Carlos Scharff

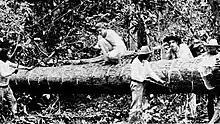
"The only practical method for obtaining the latex of the Caucho tree"

Around this time, Scharff began to send groups of Ashaninka mercenaries to "hook" the local Ronohuo natives – however, the majority of the Ronohuo resisted this entrapment. In retaliation, Scharff initiated "correrias" against these natives, and many of them were either captured or killed. The Amahuaca retaliated against these incursions and occasionally attacked the cauchero camps, where "they killed their white patrons, their families and their indigenous peons, and took away their firearms and any other manufactured object that was within their reach." The Peruvian government would later send a garrison to establish a military force in the area, partially due to these indigenous attacks. This garrison was implemented by Scharff's business partner, Collazos, to assist in the conquering of more territory along the Upper Purus. According to Amahuaca oral tradition, these Peruvian soldiers along with Asháninka mercenaries, were responsible for many Amahuaca deaths in the Upper Purus area. The Ronohuo, which was part of the Amahuaca demographic, were apparently once a "very numerous" tribe, however their numbers were greatly reduced by 1905.